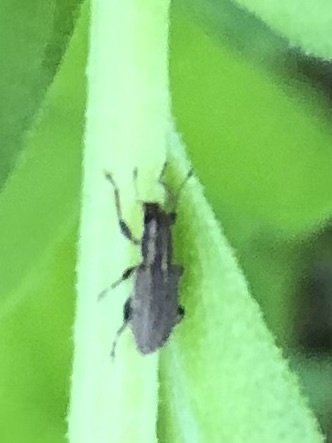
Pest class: pea_leaf_weevil